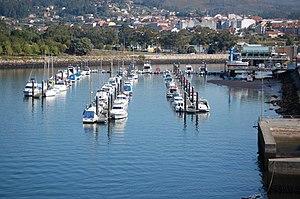
Le port de plaisance de Pontevedra est situé à l'embouchure du fleuve Lérez dans la ria de Pontevedra. Sa carte marine est 4162-HMI. Il est géré par le Club Nautique de Pontevedra, par concession de l'entité publique des Ports de Galice - Zone Sud.